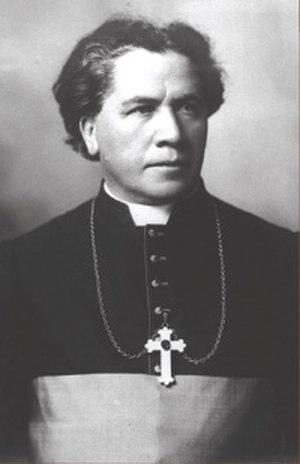
Augustin Dontenwill, né le 4 juin 1857 à Bischwiller en France et décédé le 30 novembre 1931 à New Westminster en Colombie-Britannique au Canada, était un prêtre des Oblats de Marie-Immaculée de l'Église catholique. Il a été l'archevêque de l'archidiocèse de Vancouver de 1899 à 1908.